Malachi Martin

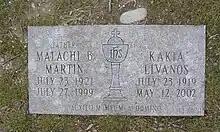
The footstone of Malachi Martin in Gate of Heaven Cemetery

In 1999, Malachi Martin died in Manhattan of an intracerebral haemorrhage, four days after his 78th birthday. It was caused by a fall in his apartment in Manhattan. The documentary "Hostage to the Devil" claimed that Martin said he was pushed from a stool by a demonic force.